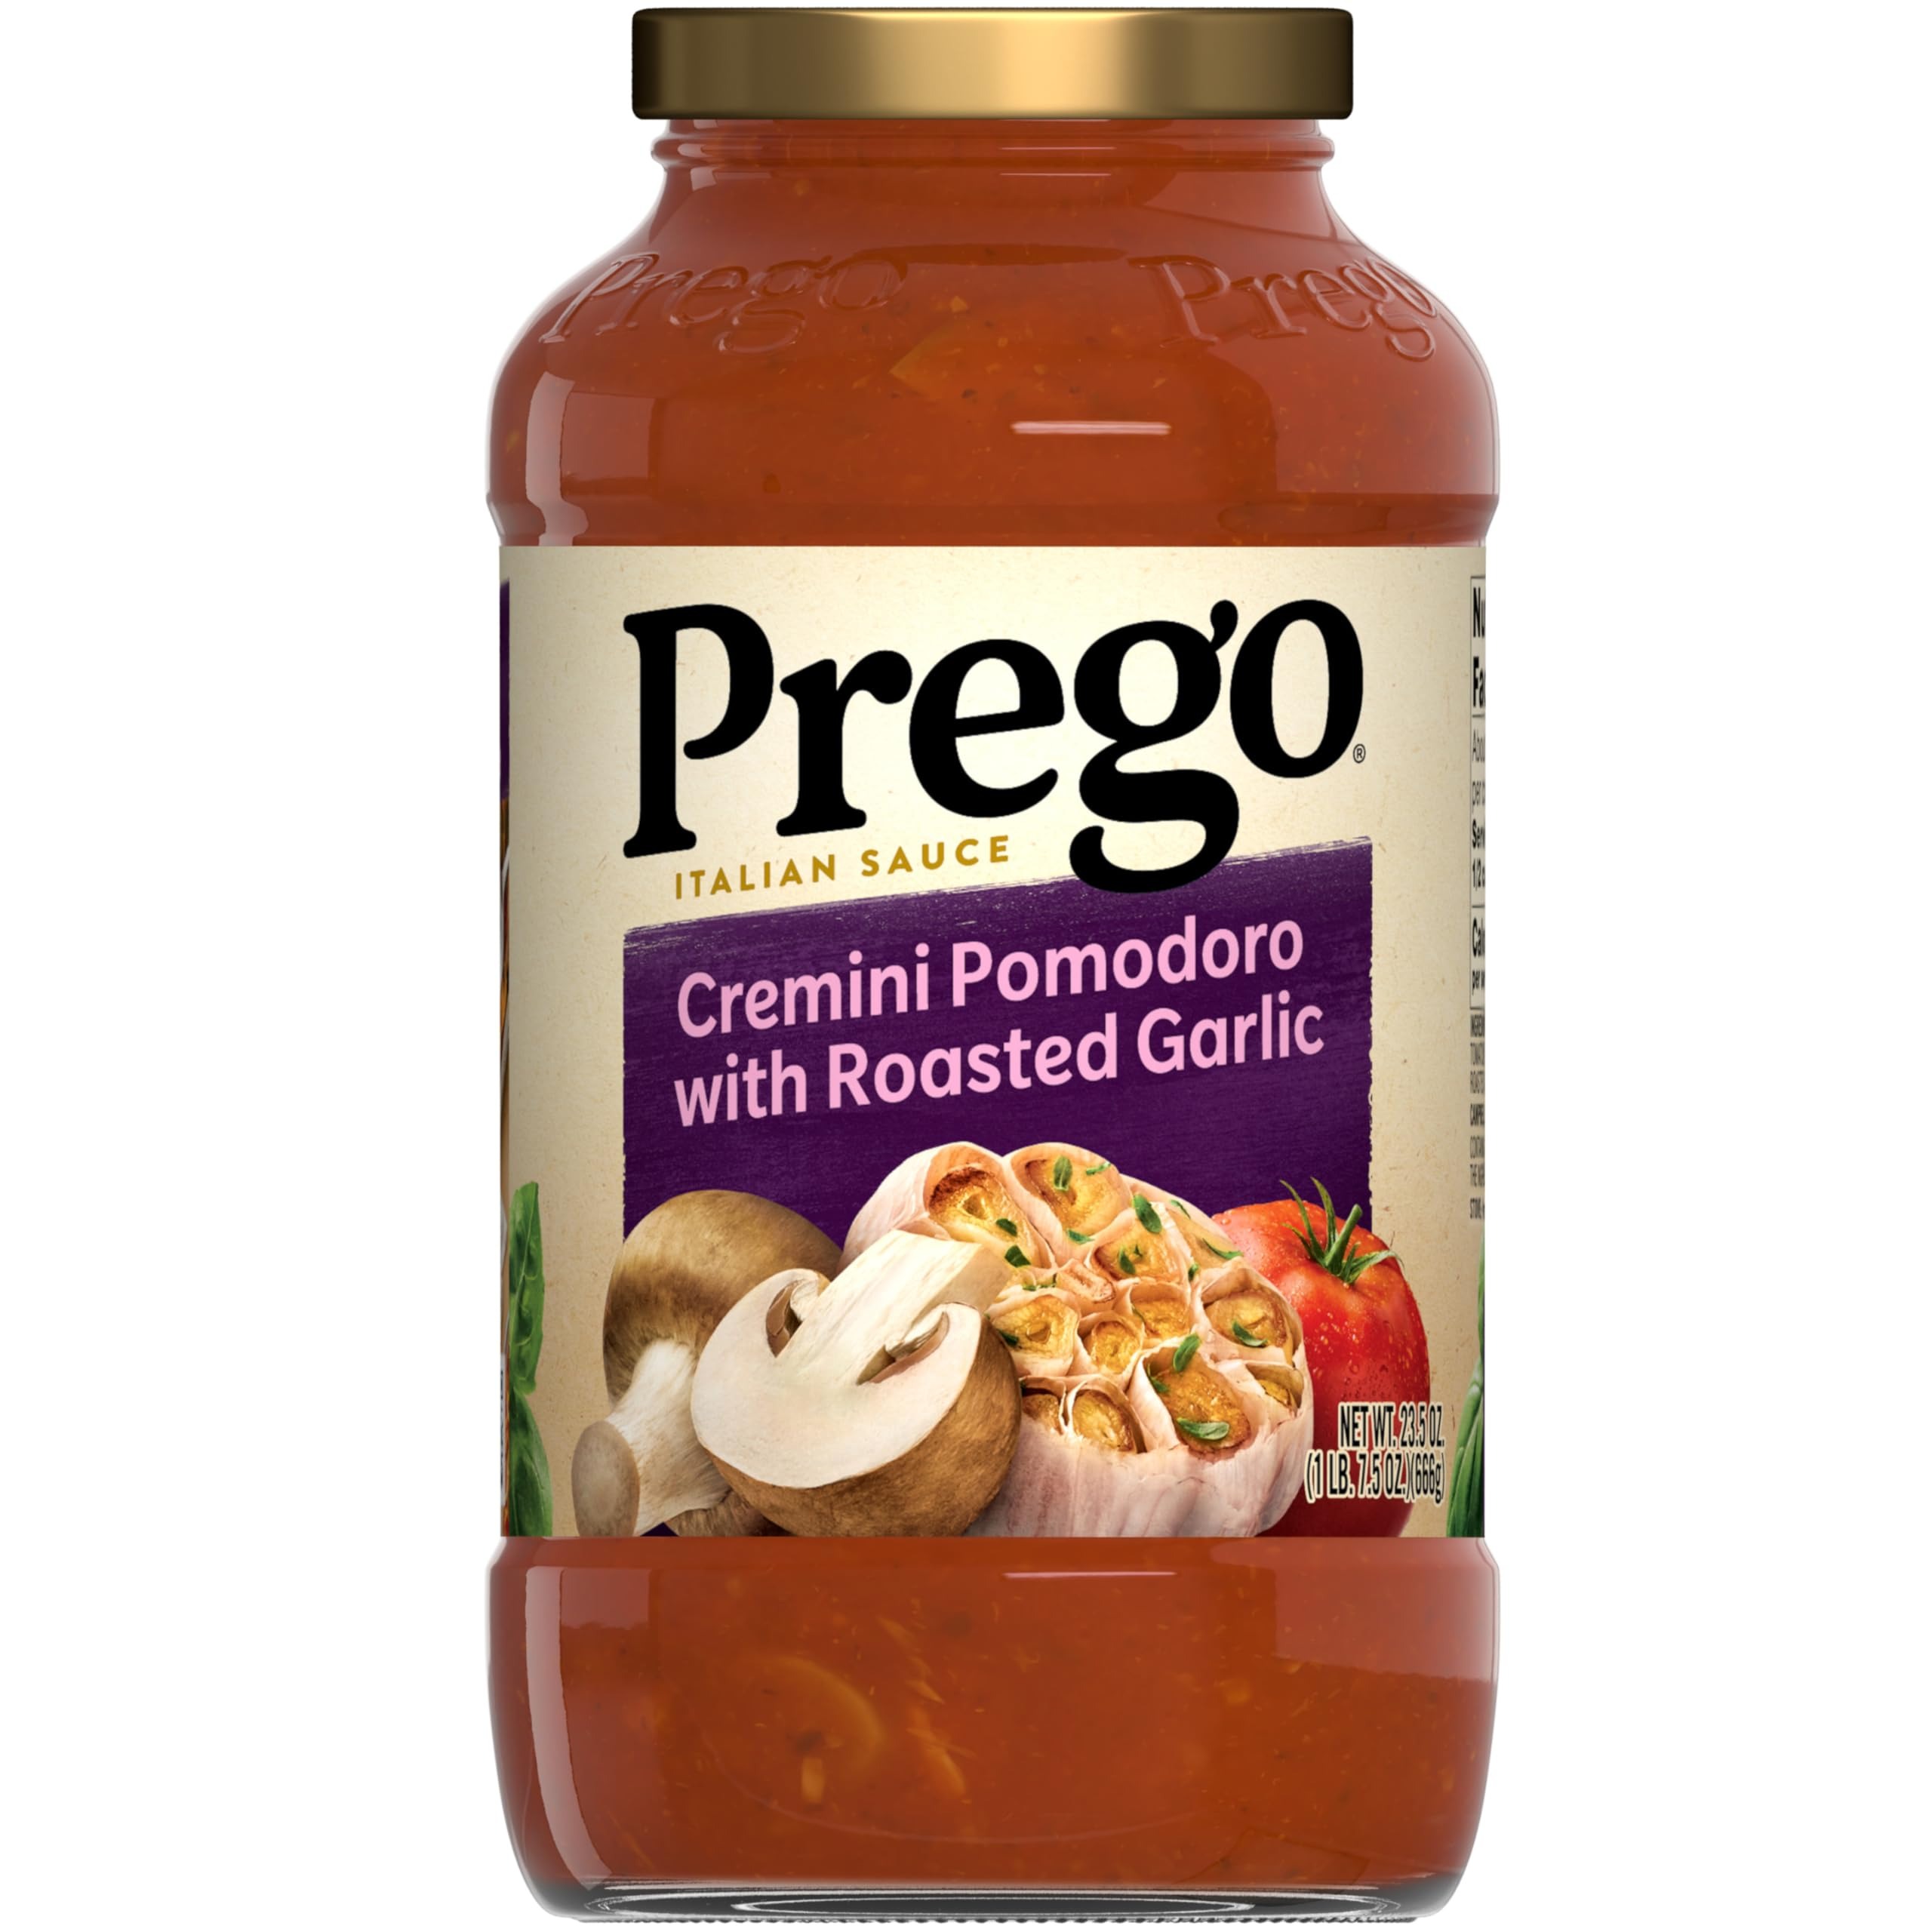
Item Name: Prego Cremini Pomodoro With Roasted Garlic Pasta Sauce, 23.5 OZ Jar
Bullet Point 1: One (1) 23.5 oz jar of Prego Cremini Pomodoro With Roasted Garlic Pasta Sauce
Bullet Point 2: Prego tomato sauce with thickness you can see and a taste that everyone loves
Bullet Point 3: Features the bold flavors of tomatoes, cremini mushrooms, roasted garlic and a touch of olive oil
Bullet Point 4: Gluten-free garlic tomato sauce that provides 40 percent of your daily vegetables in each half cup serving
Bullet Point 5: Makes a great spaghetti sauce, pomodoro sauce or base to other recipes
Value: 23.5
Unit: Ounce

Price: 16.16